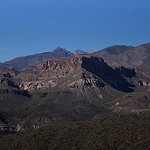
Scene: Outdoor